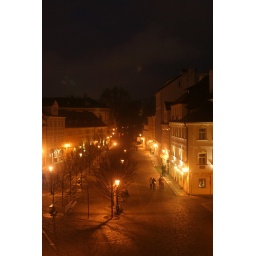
Some street near charles bridge